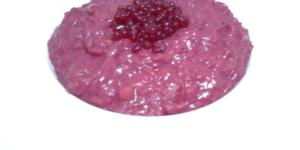
risotto de remolacha